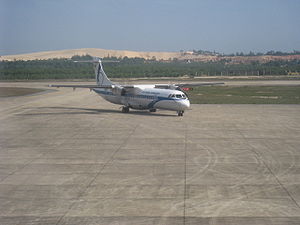
Dong Hoi Lufthavn / Terminaler
Dong Hoi Lufthavn
Dong Hoi Lufthavn ligger på Dong Hoi, Quang Binh, Vietnam. Anlægsarbejdet blev udført i løbet af 2004-2008, og lufthavnen åbnede den 15. maj med en start- og landingsbane på 2400 m længde og 45 m bredde, en lille platform, hvor flyene kunne ekspederes, og et kontroltårn til flyvelederen.